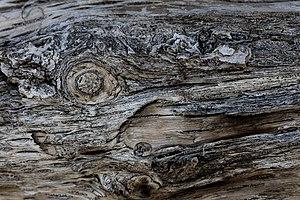
Le bois est un matériau naturel d'origine végétale. Il est constitué par un tissu végétal formant la plus grande partie du tronc des plantes ligneuses. Le bois assure, chez la plante, le rôle de conduction de la sève brute des racines jusqu’aux feuilles et le rôle de soutien mécanique de l'arbre ou de l'arbuste. Il sert aussi parfois de tissu de réserve.